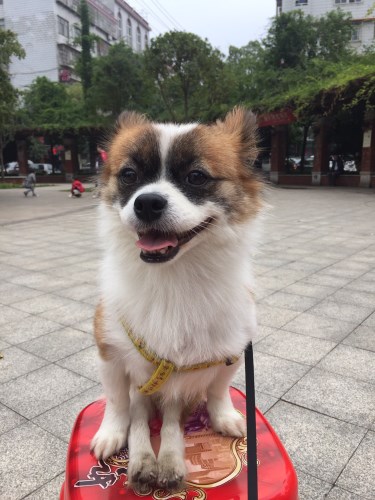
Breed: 806-n000129-papillon